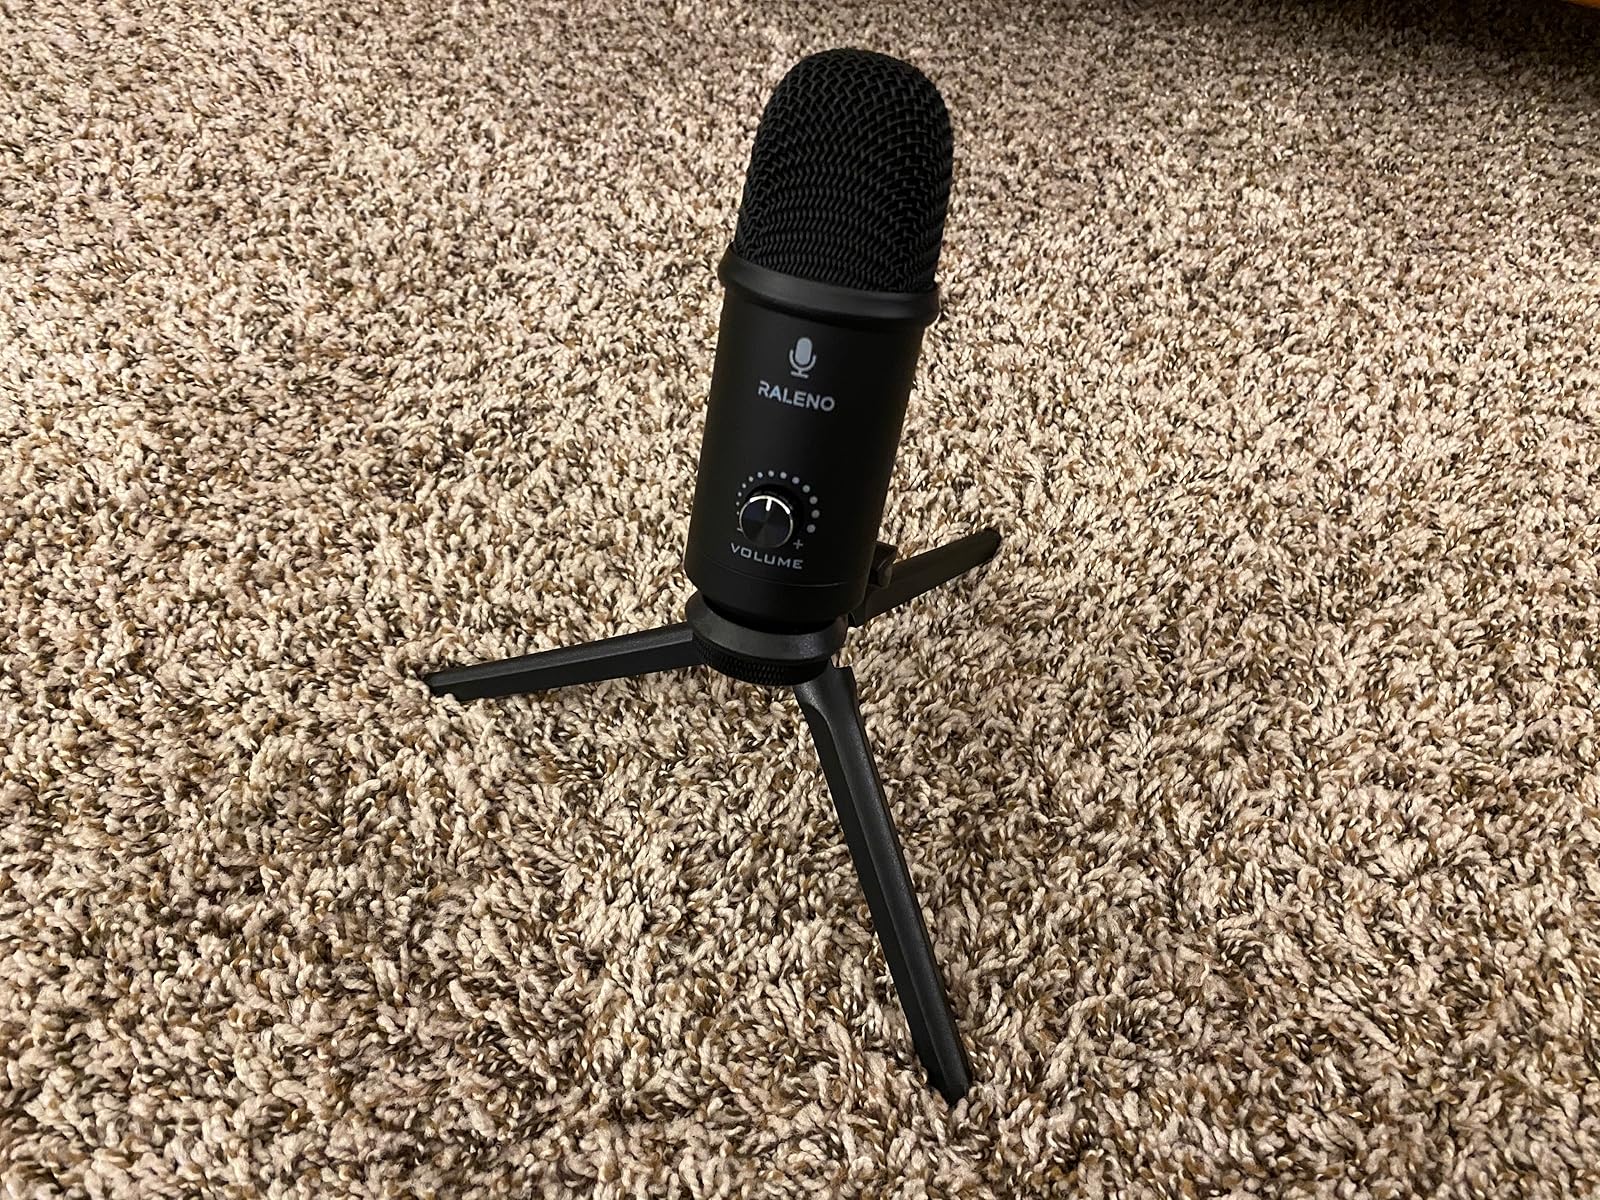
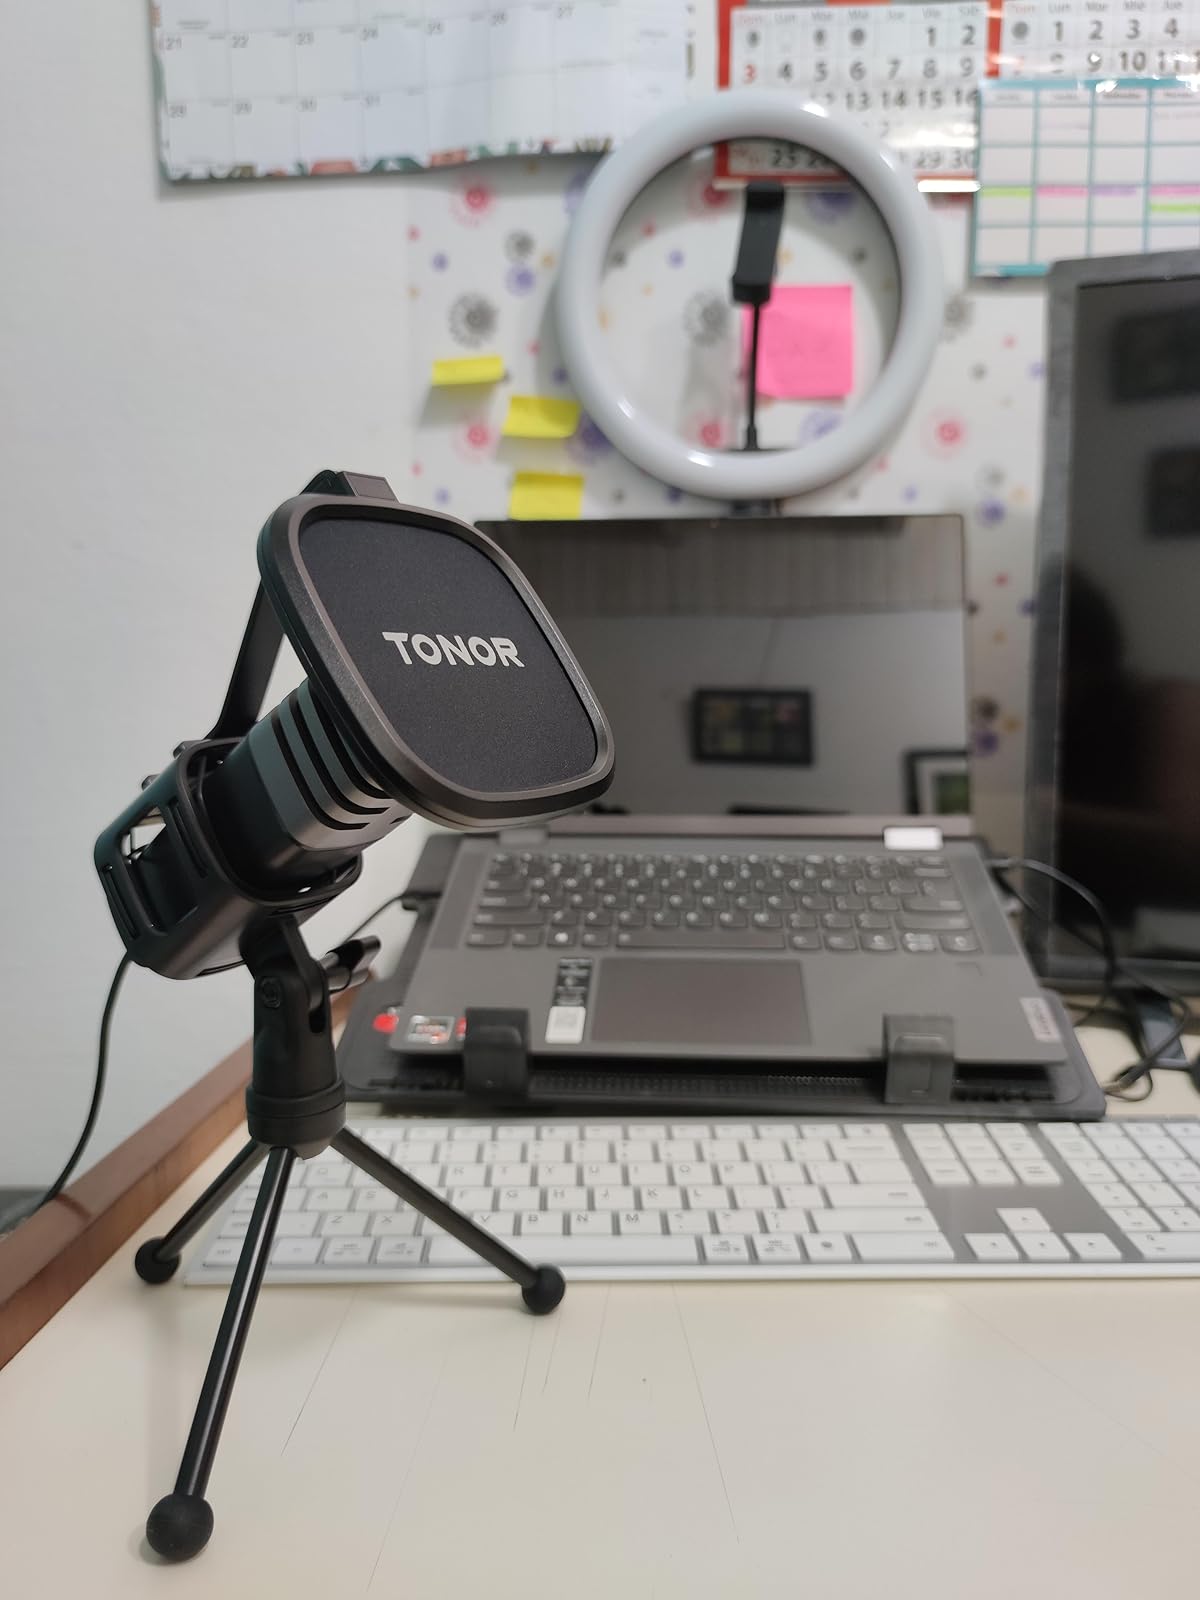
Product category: microphone
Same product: no